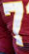
Number: 7